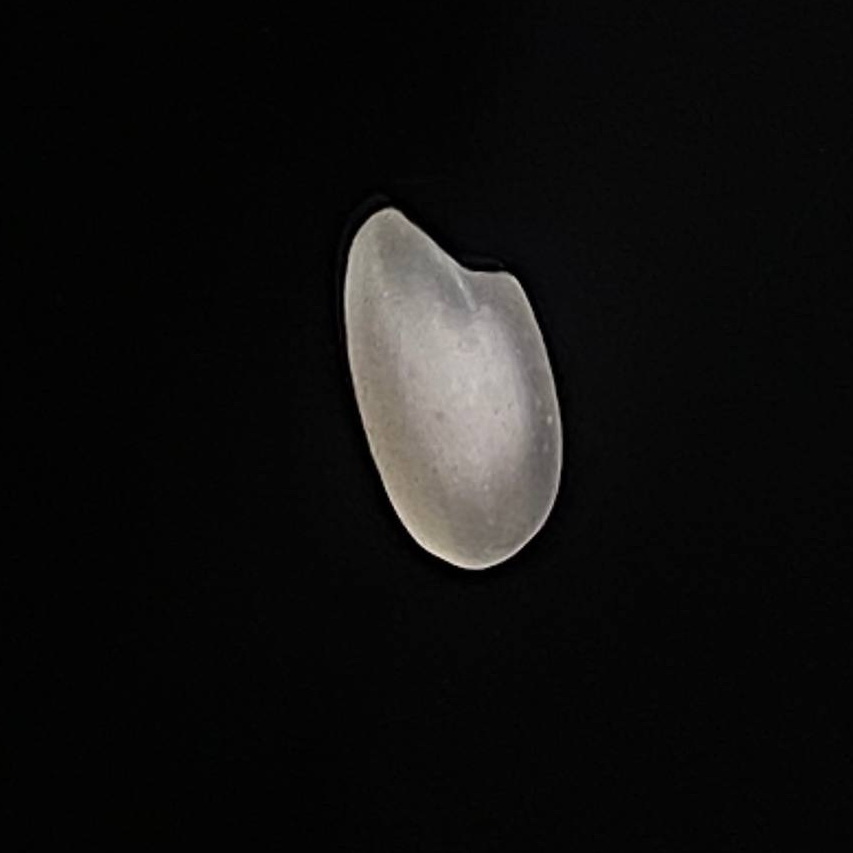
Rice variety: Bashful